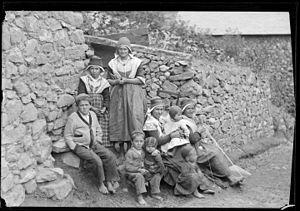
Le filage est le fait de produire des fils textiles à partir de divers matériaux bruts. Cette opération peut se faire à la main, à l'aide d'un fuseau ou d'un rouet. Avec la Révolution industrielle, le filage s'est réalisé dans des usines : les filatures. L'importance du filage dans les sociétés fondées sur l'artisanat, de l'Antiquité jusqu'à nos jours, fait que cette activité apparaît régulièrement dans les croyances religieuses, les mythes, contes et légendes, ainsi que les œuvres d'art de nombreuses cultures.